The Right Stuff (film)

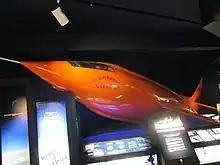
A replica of the "Glamorous Glennis" which was used in filming "The Right Stuff". Now on display at the Cosmosphere in Hutchinson, Kansas. The same museum has the flown Liberty Bell 7 spacecraft on display.

A large number of film models were assembled for the production; for the more than 80 aircraft appearing in the film, static mock-ups and models were used as well as authentic aircraft of the period. Lieutenant Colonel Duncan Wilmore, USAF (Ret) acted as the United States Air Force liaison to the production, beginning his role as a technical consultant in 1980 when the pre-production planning had begun. The first draft of the script in 1980 had concentrated only on the Mercury 7, but as subsequent revisions developed to the treatment into more of the original story that Wolfe had envisioned, the aircraft of the late-1940s that would have been seen at Edwards AFB were required. Wilmore gathered World War II era "prop" aircraft such as the following: